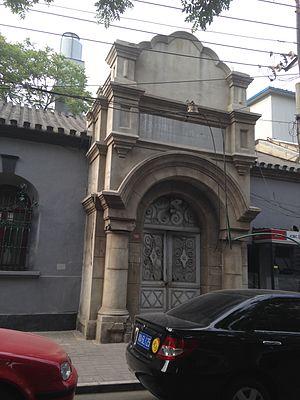
La Banque Daqing fut la banque centrale de la dynastie Qing et la première banque centrale dans l'histoire de la Chine.